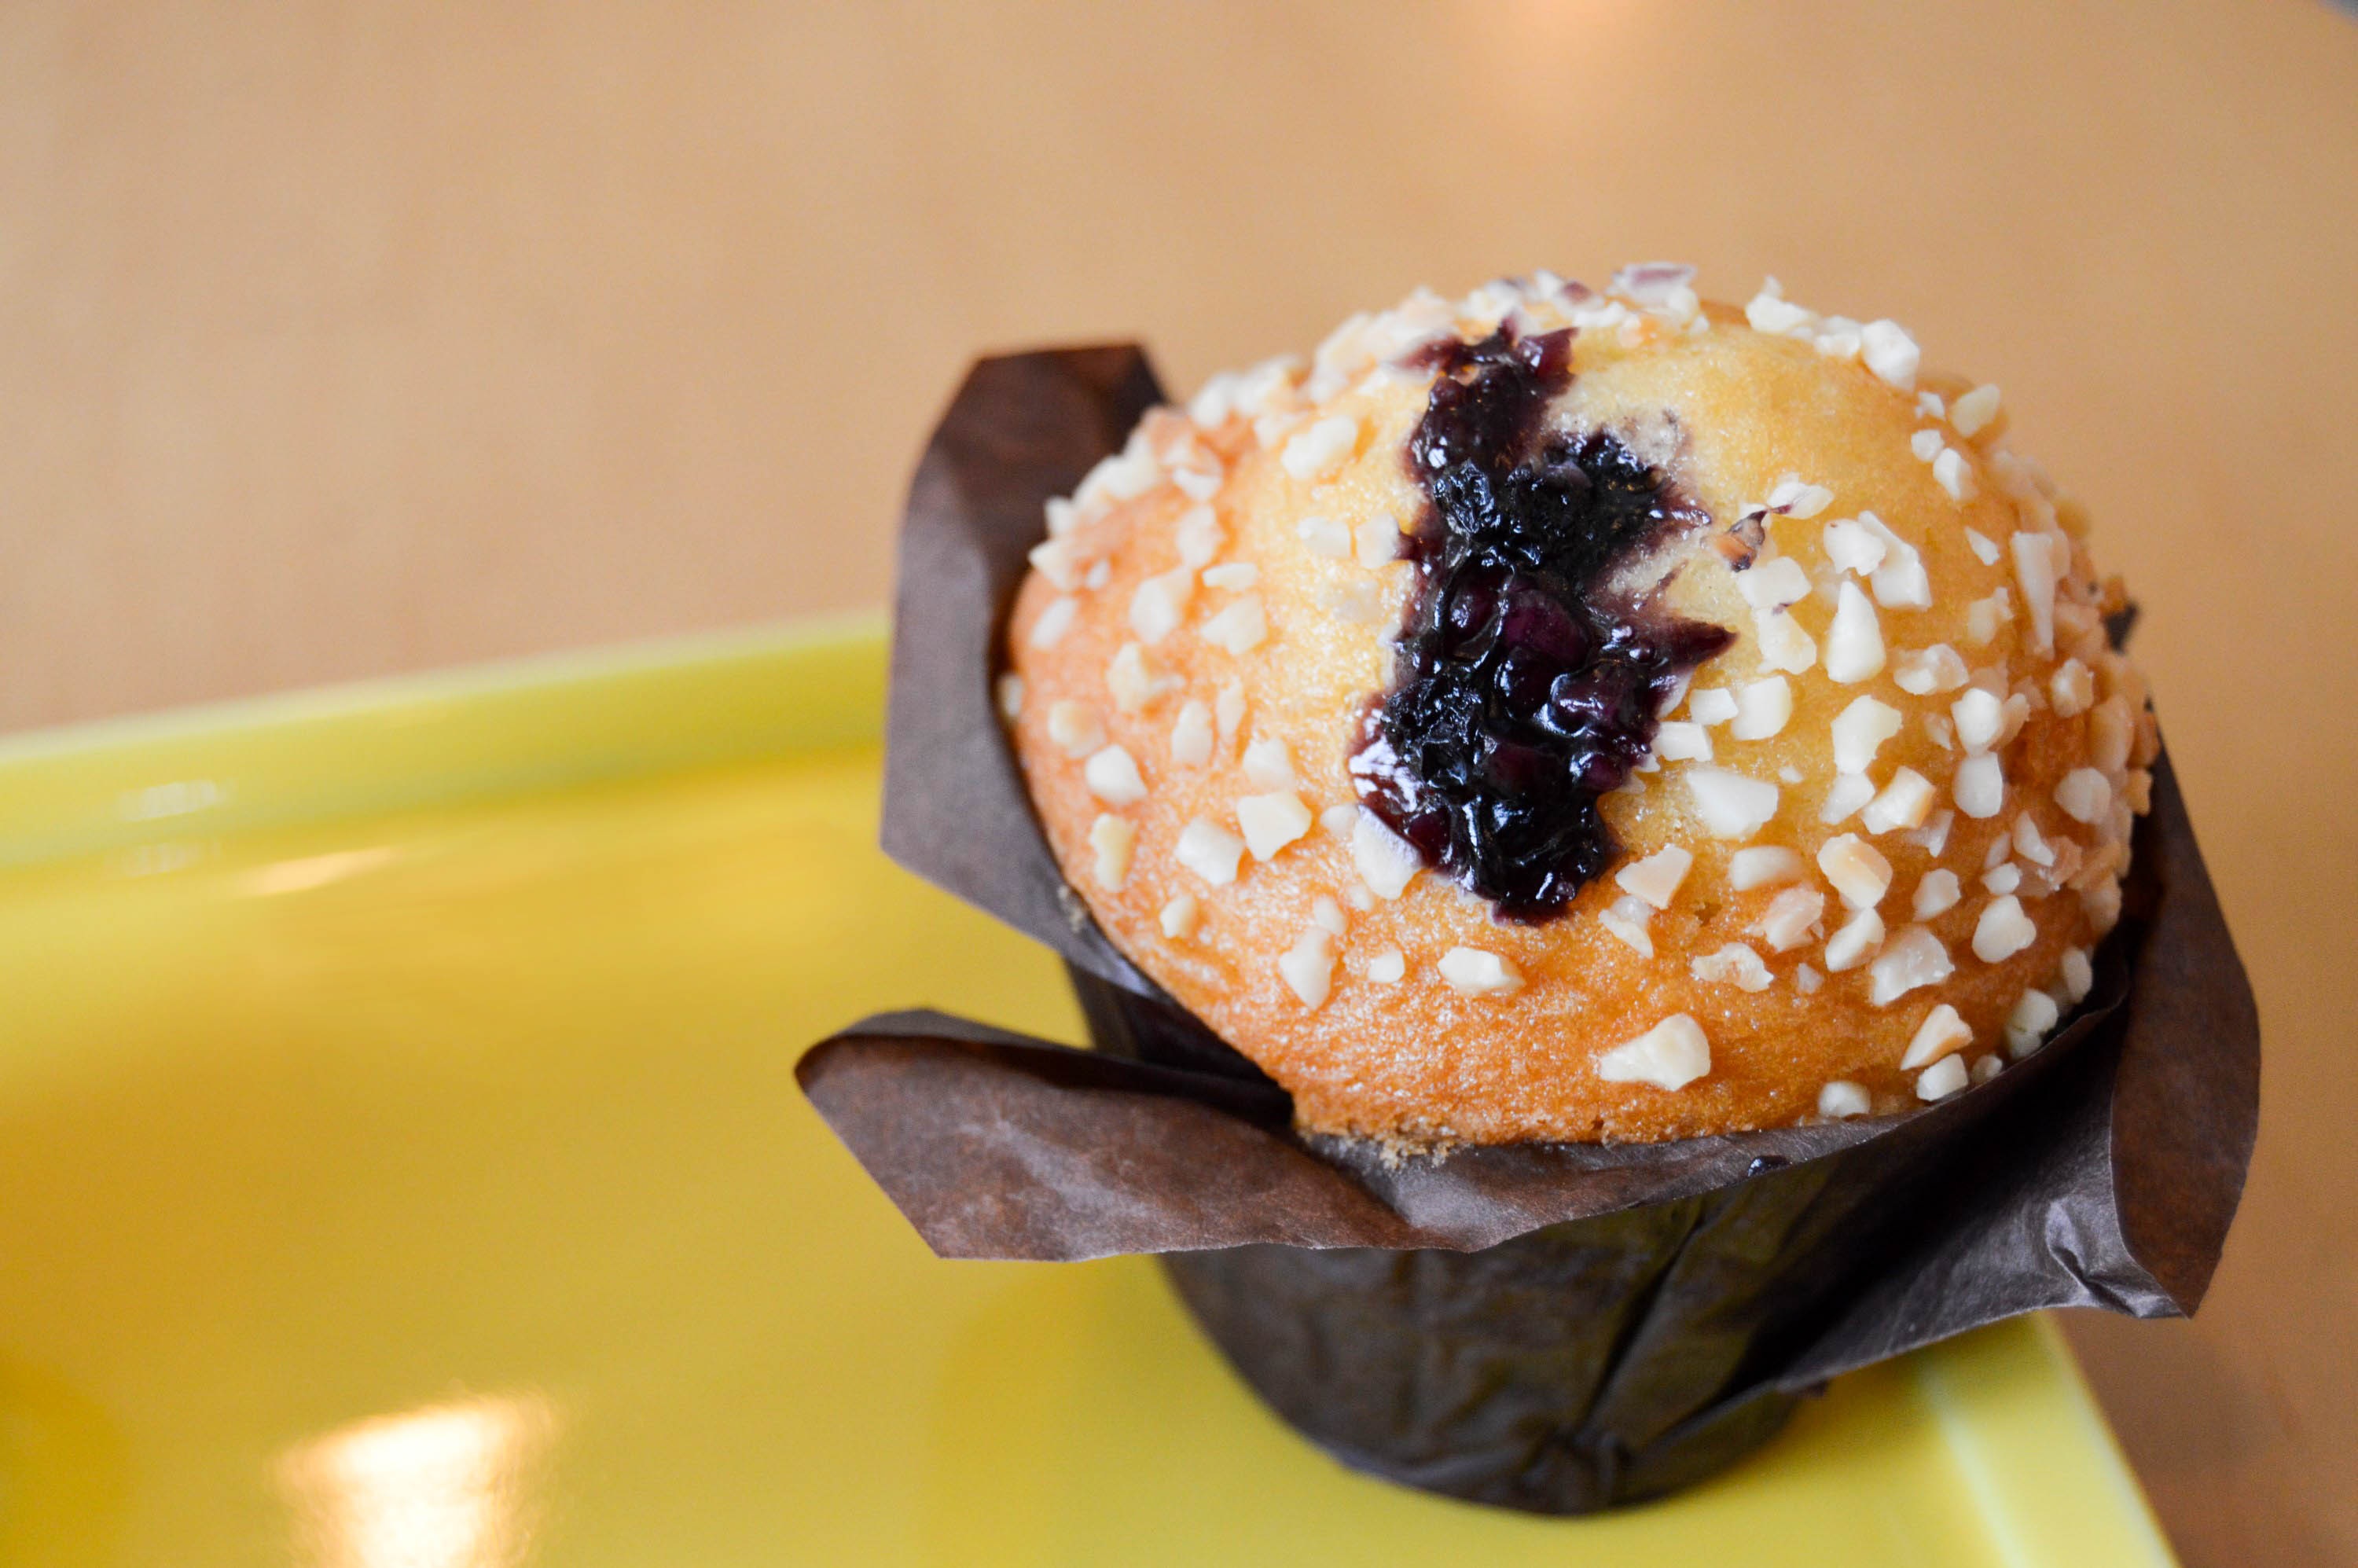
plant, fruit, sweet, dish, meal, food, produce, cupcake, baking, dessert, cuisine, cake, pastry, bakery, muffin, sweetness, flavor